Tawûsî Melek

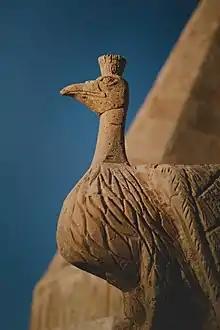
Peacock statue on Sharfadin Temple in Sinjar, Iraq

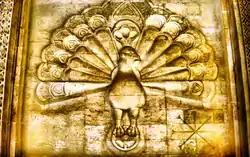
Melek Taûs, the Peacock Angel

Tawûsî Melek or Melek Taûs is one of the central figures of the Yazidi religion. In Yazidi creation stories, before the creation of this world, God created seven Divine Beings, of whom Tawûsî Melek was appointed as the leader. God assigned all of the world's affairs to these seven Divine Beings, also often referred to as the Seven Angels or heft sirr ("the Seven Mysteries").